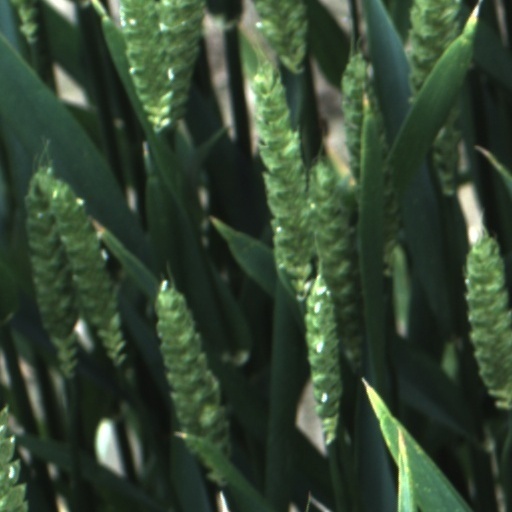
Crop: wheat